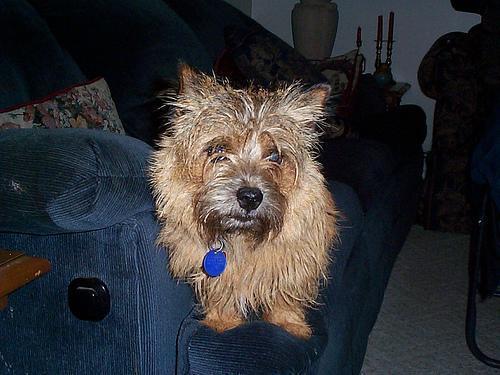
Norwich_terrier